Young Husbands

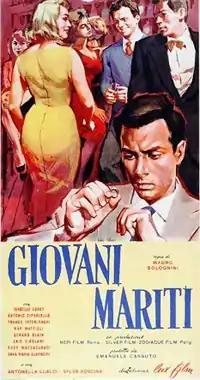
Film poster

Young Husbands is a 1958 Italian comedy film directed by Mauro Bolognini. It was entered into the 1958 Cannes Film Festival. For this film Armando Nannuzzi won a Silver Ribbon (Nastro d'Argento) for Best Cinematography.